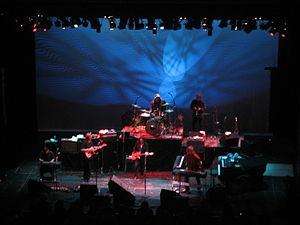
NRBQ est un groupe de rock américain fondé en 1967 à Miami.